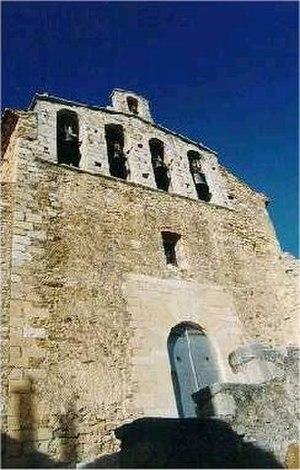
Xert ou Chert est une commune d'Espagne de la province de Castellón dans la Communauté valencienne. Elle est située dans la comarque du Baix Maestrat et dans la zone à prédominance linguistique valencienne.